Bogor

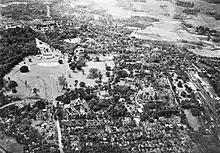
Aerial picture of Bogor during the 1930s

In 1904, Buitenzorg formally became the administrative center of the Dutch East Indies. However, real management remained in Batavia, which hosted most of the administrative offices and the main office of the governor. This status was revoked in the administrative reform of 1924, which divided the colony into provinces and made Buitenzorg seat of the new Buitenzorg Residency and center of West Java Province.